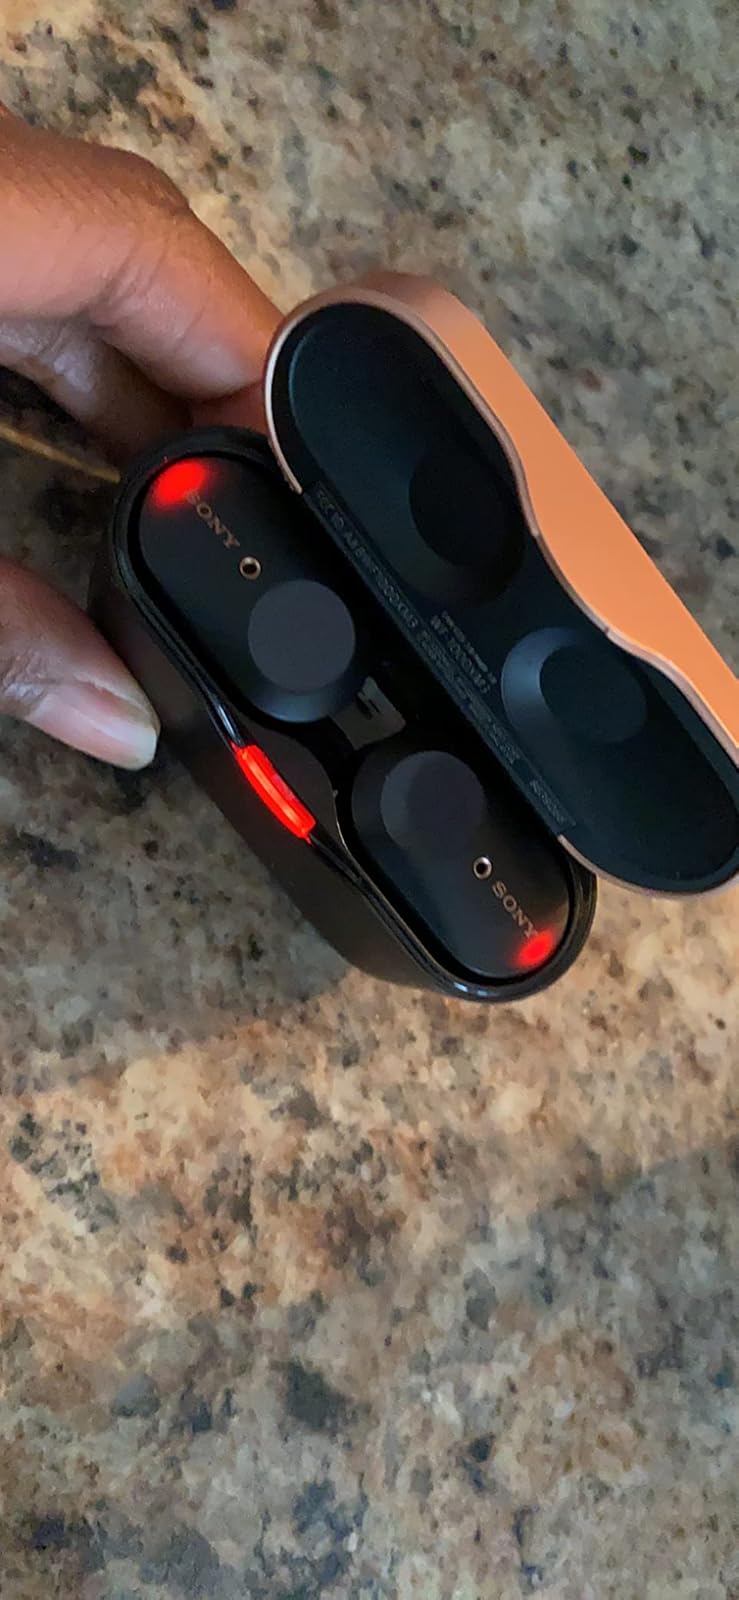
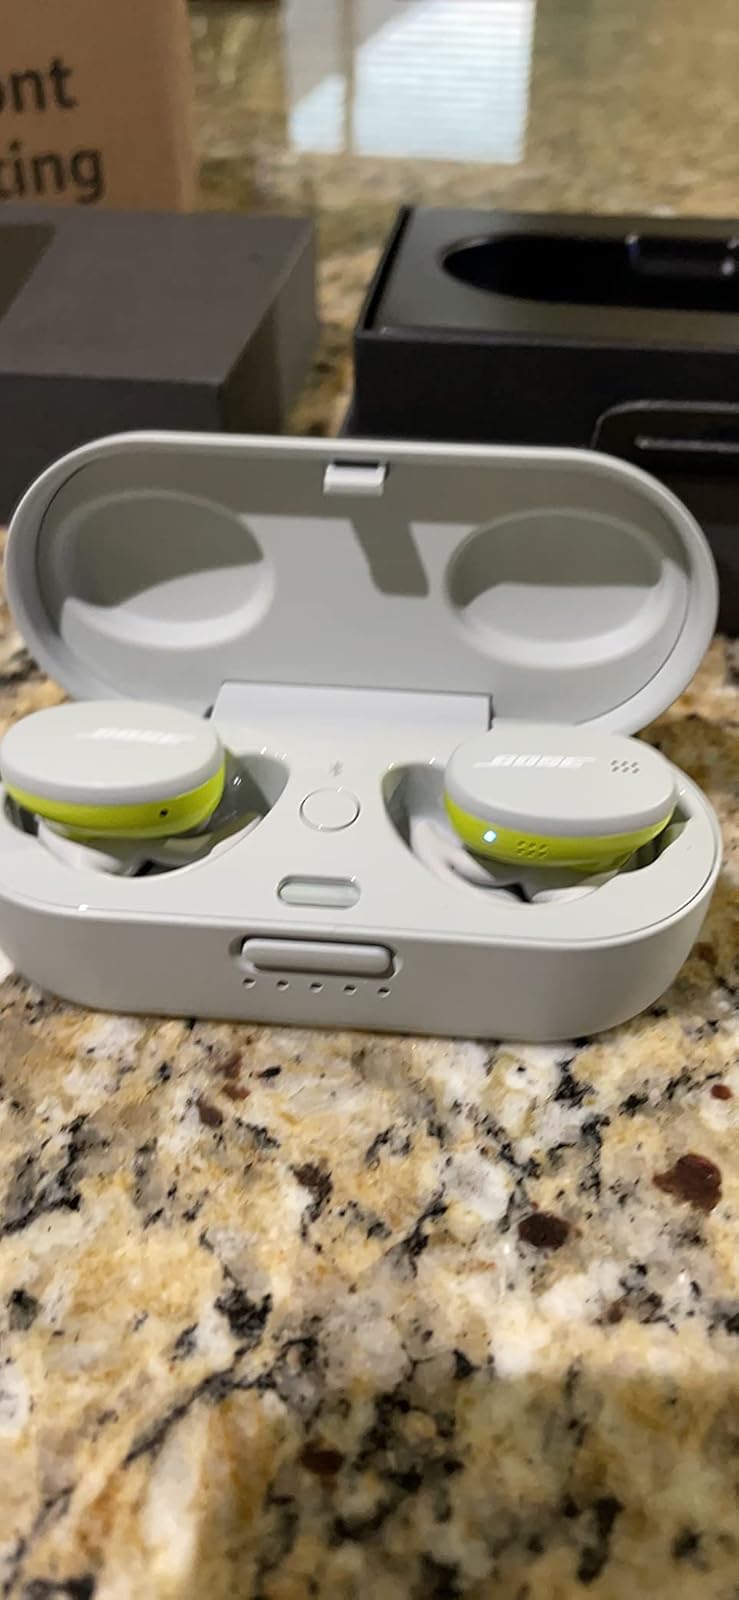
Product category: earbuds
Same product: no